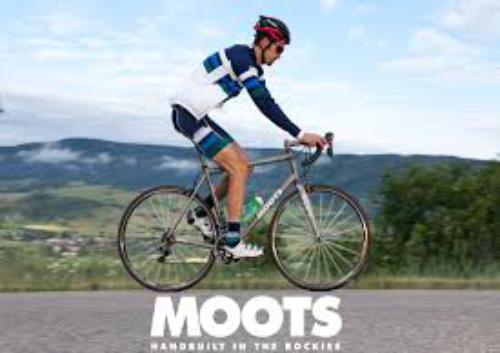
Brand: moots cycles
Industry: Transportation